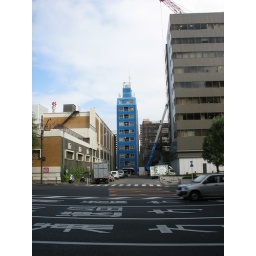
A blue building in Tokyo. I thought it was cute. [Second day]